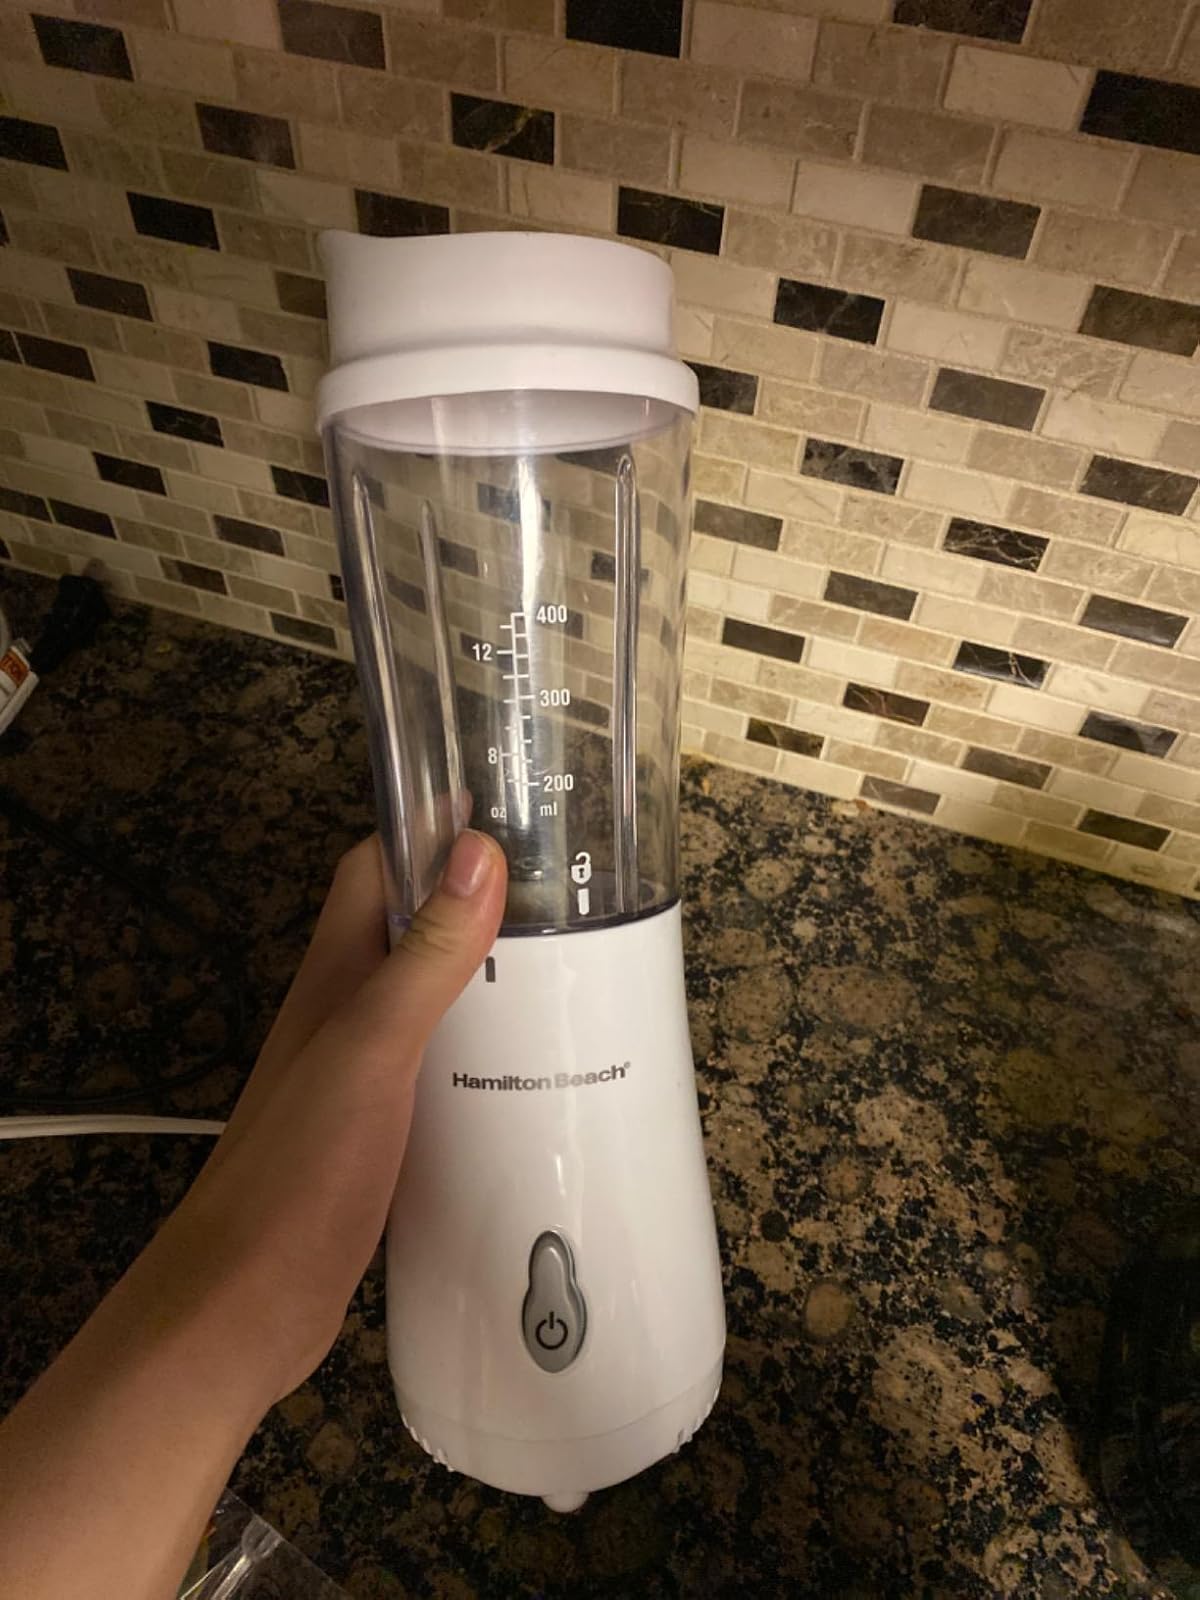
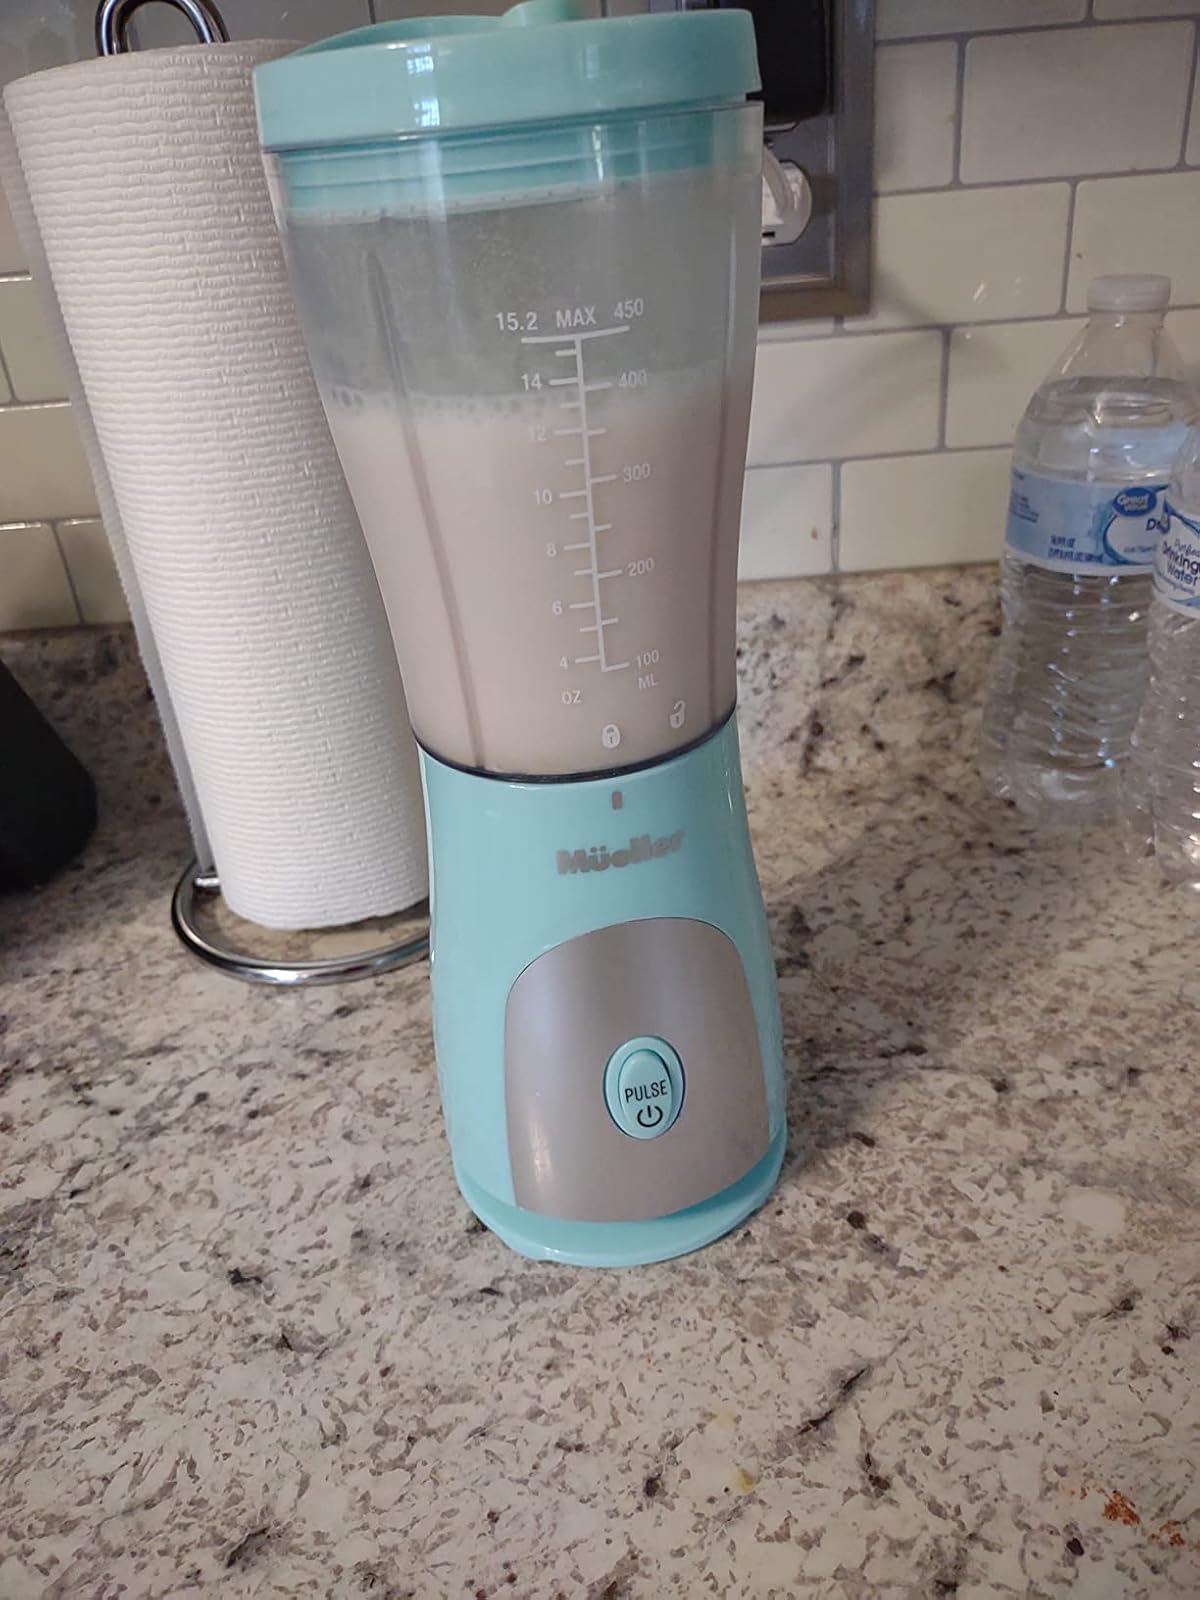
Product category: items_blender
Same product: no